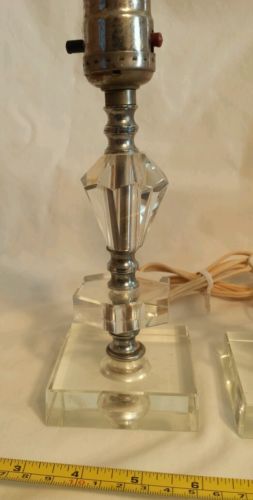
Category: lamp